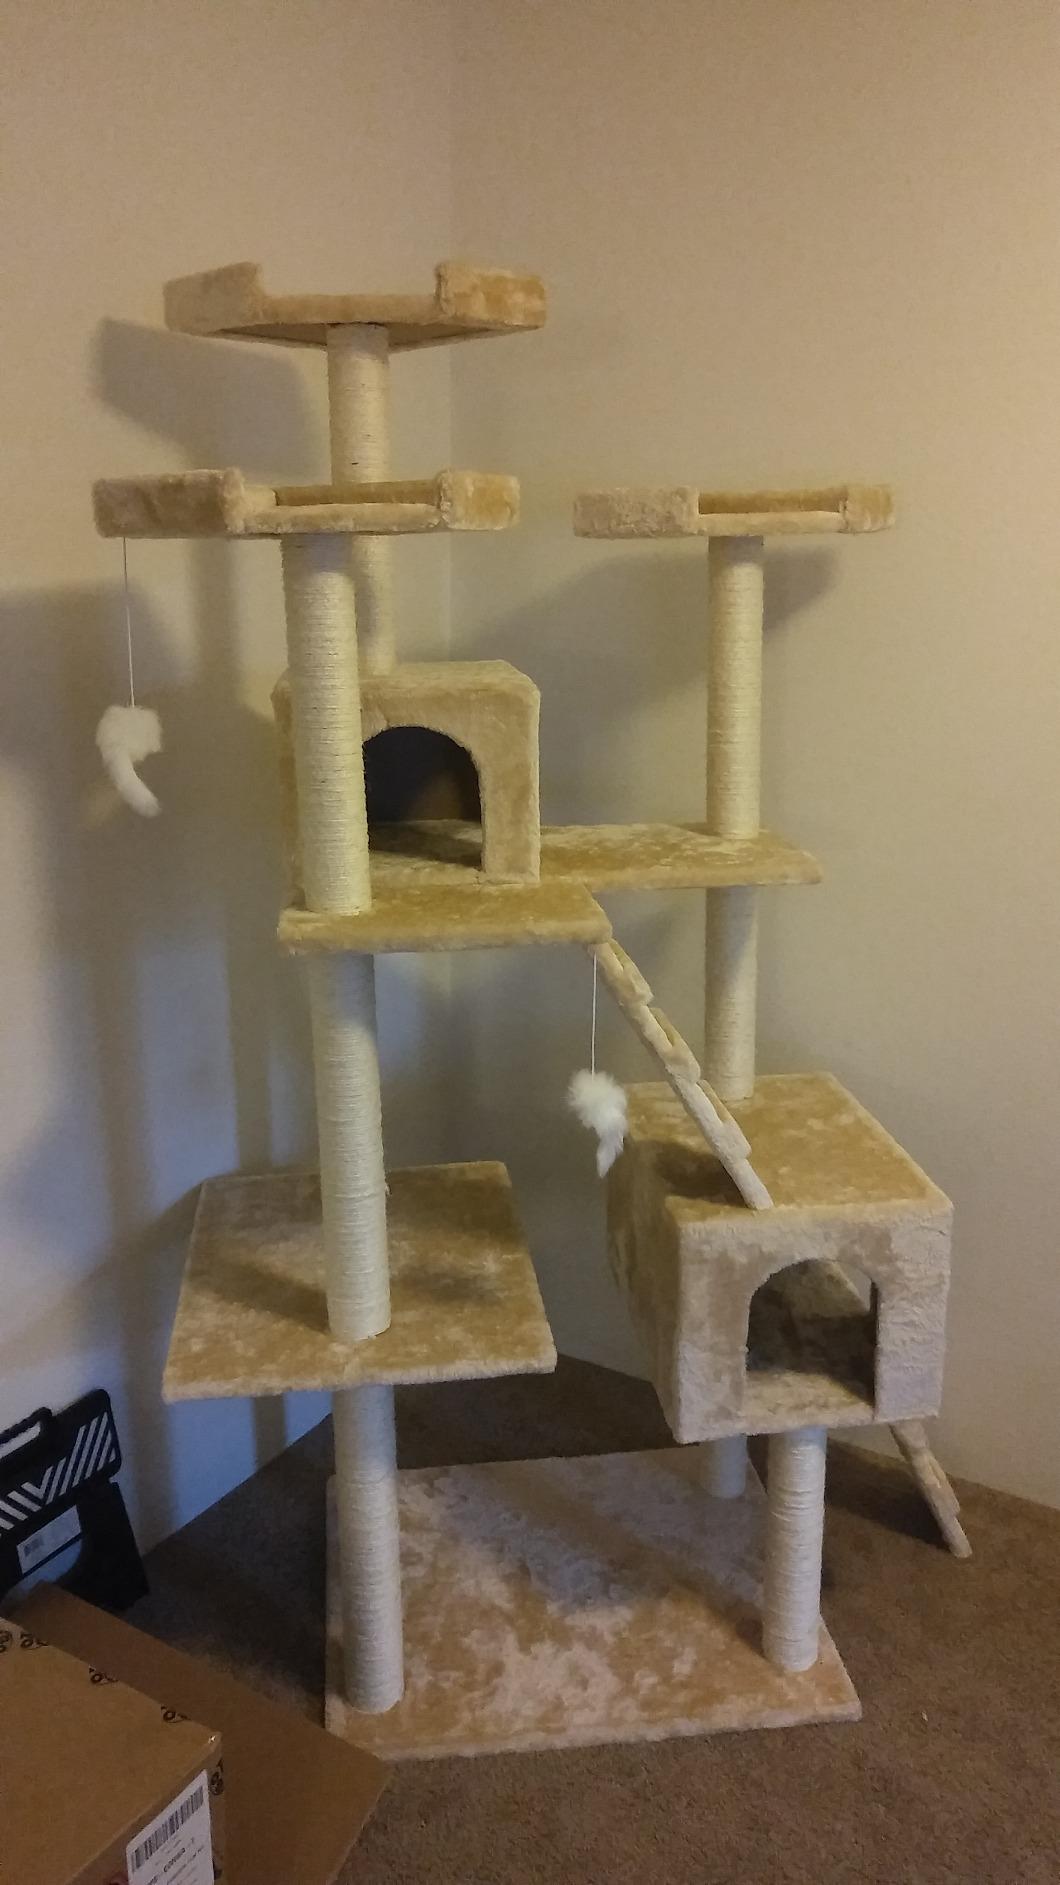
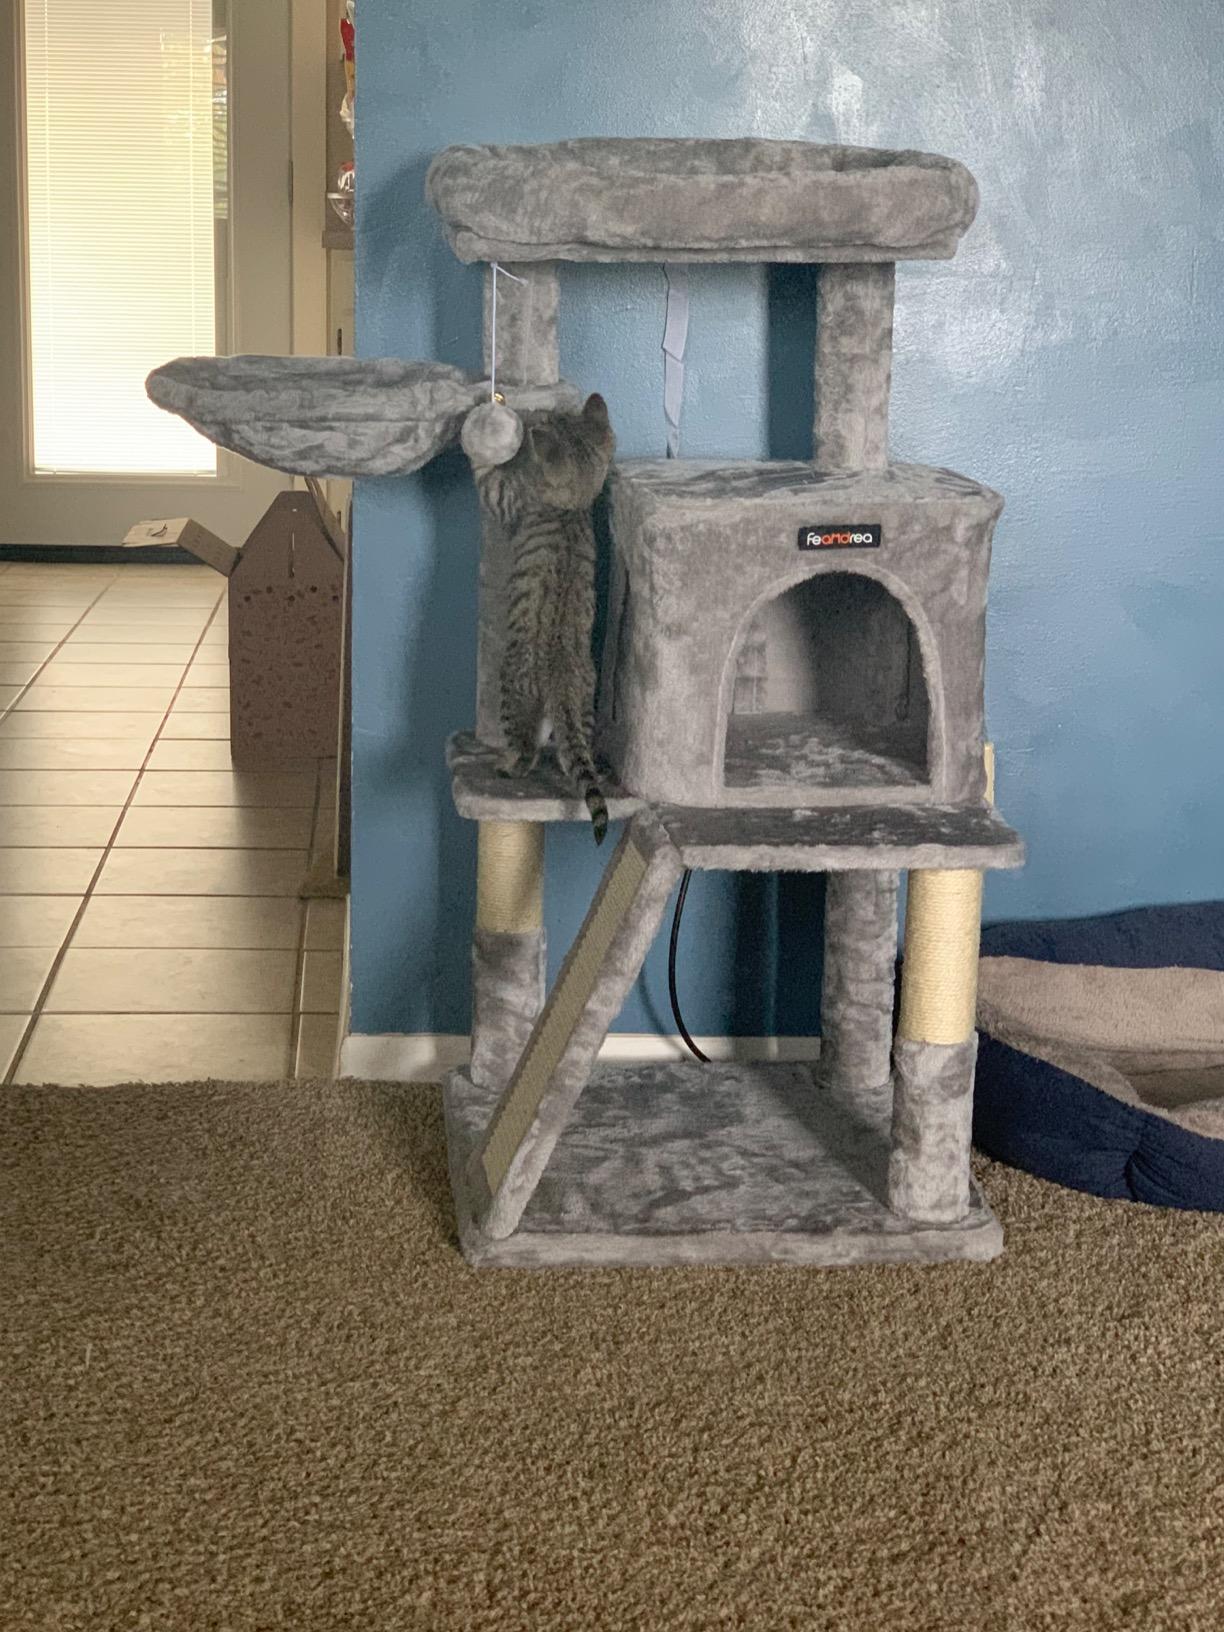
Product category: items_cat tree
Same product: no